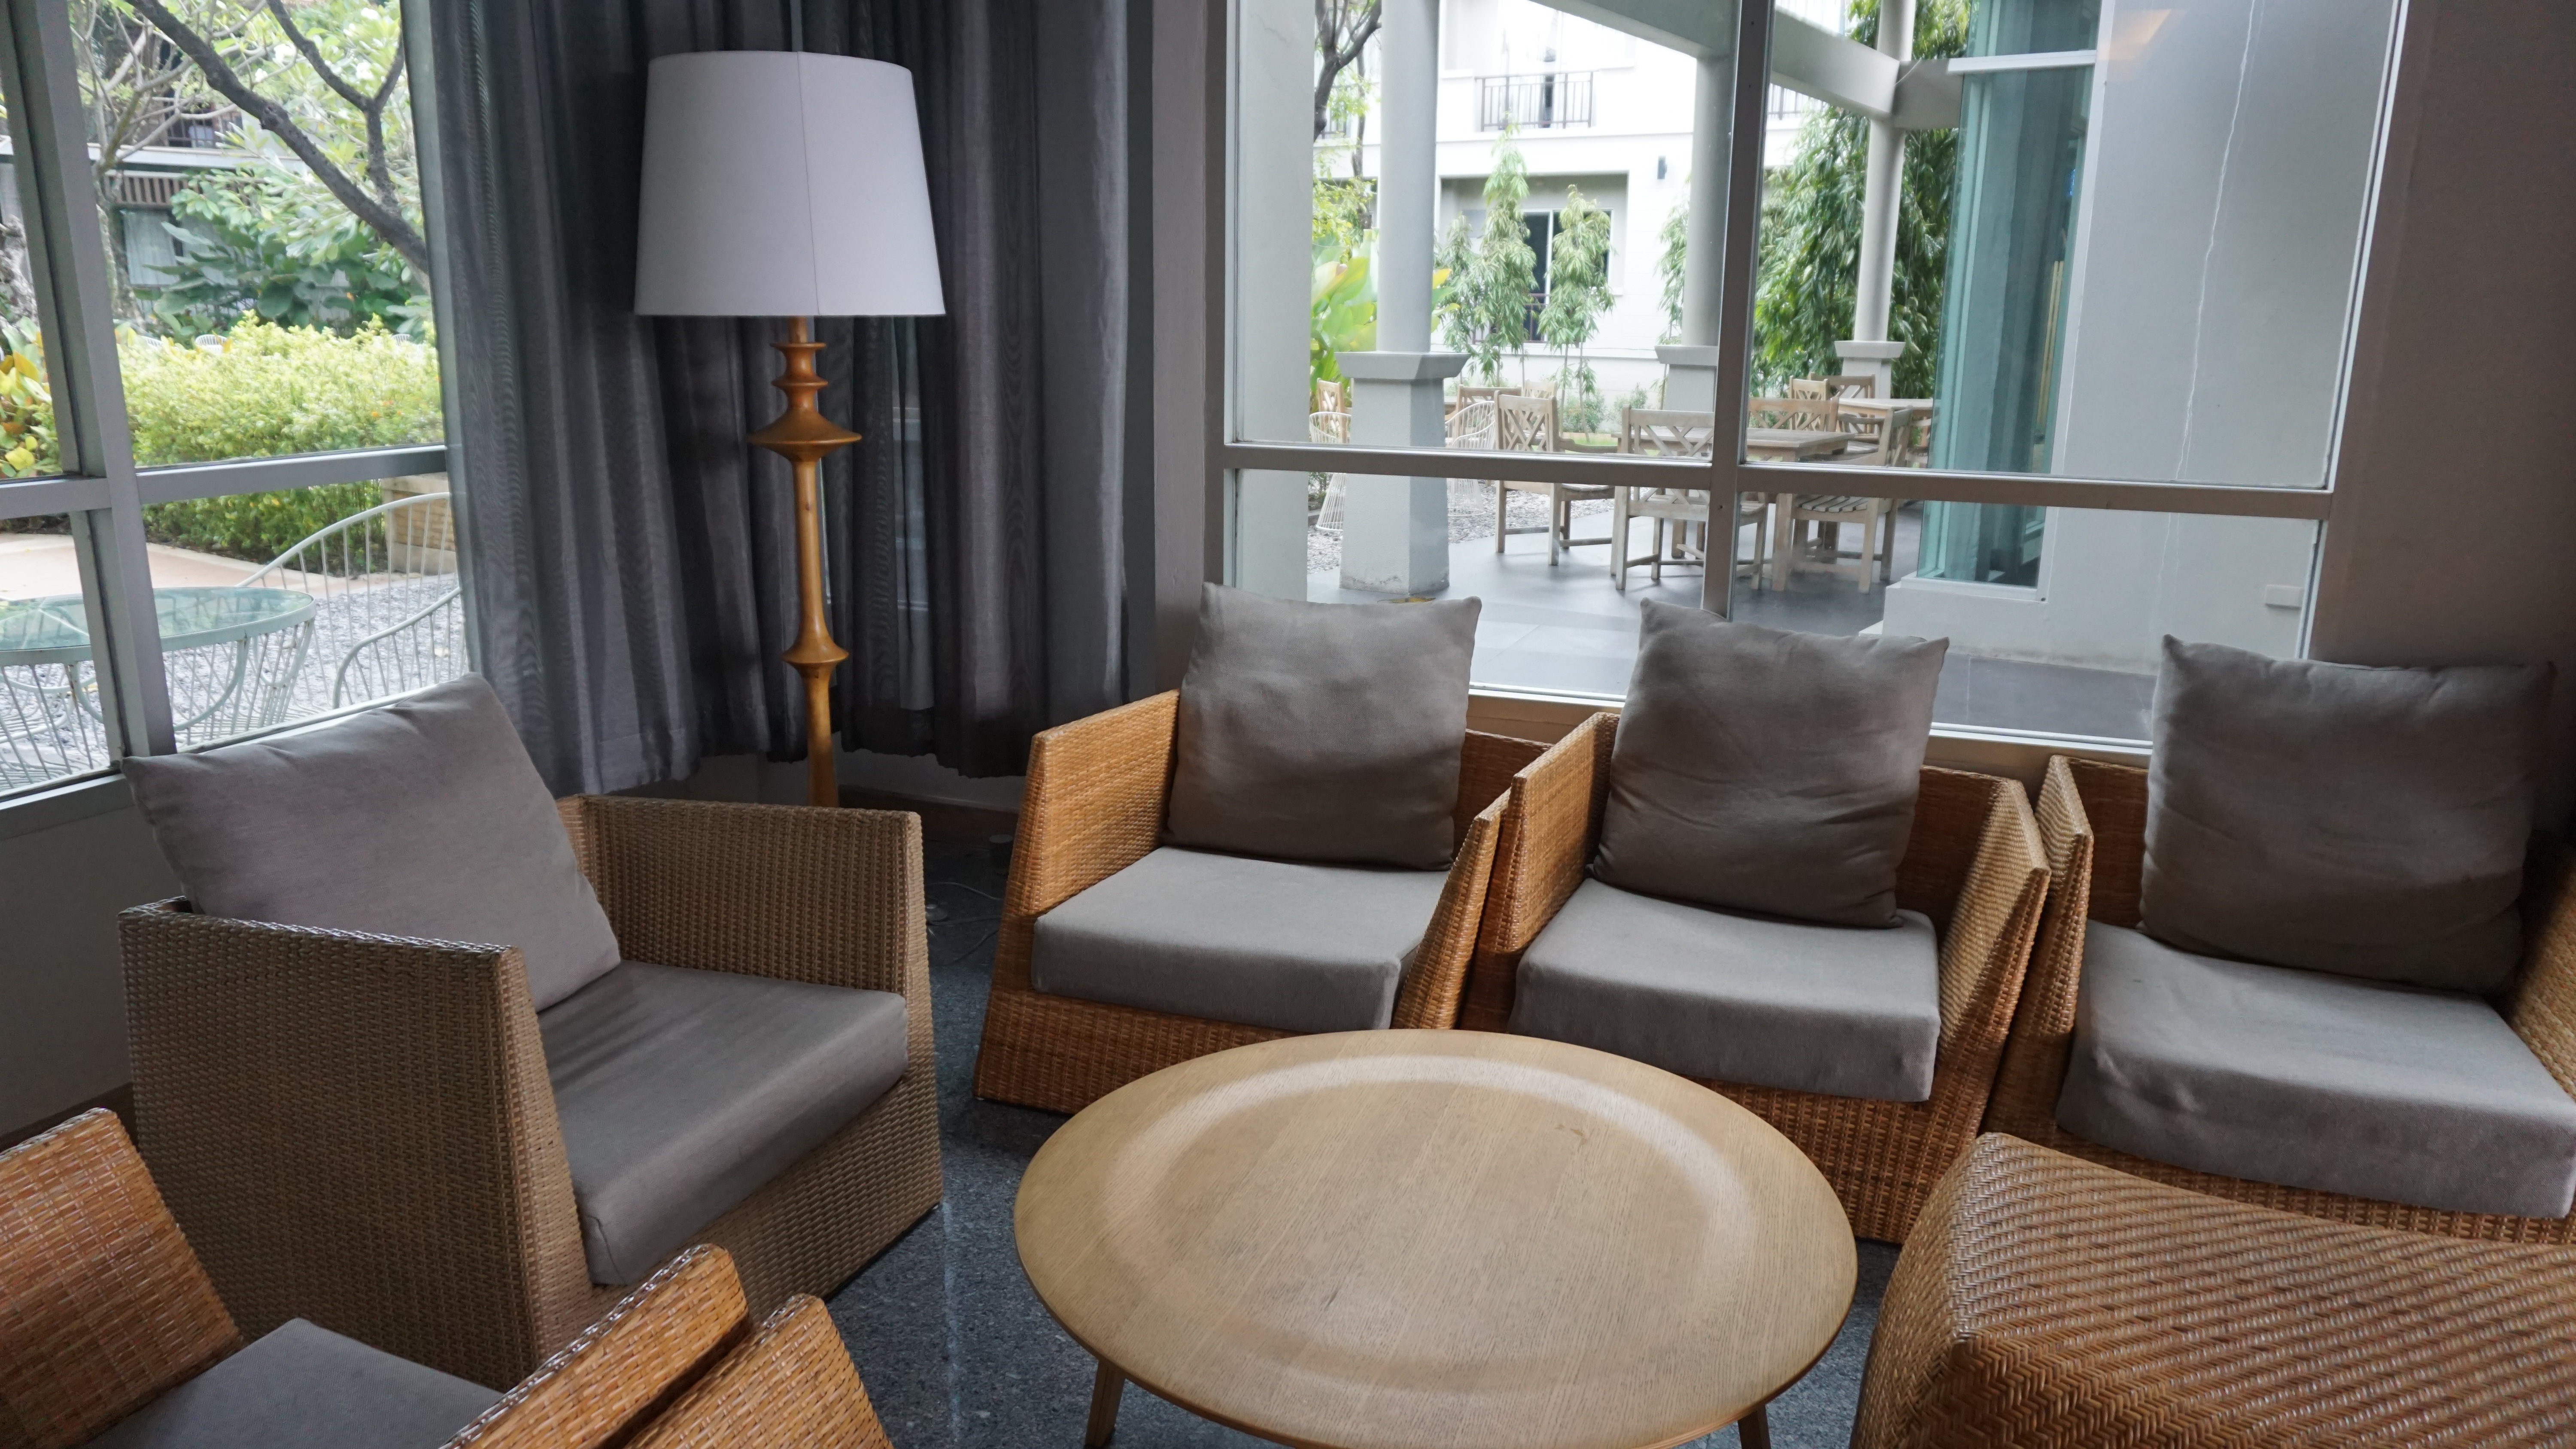
desk, table, wood, white, villa, house, chair, seat, interior, restaurant, home, wall, decoration, cottage, office, indoor, property, living room, business, lamp, furniture, room, lifestyle, sofa, decor, apartment, modern, modern interior, interior design, living, luxury, design, resort, style, comfort, armchair, estate, suite, condominium, comfortable, nobody, real estate, office furniture, home interior, man made object, office interior, furniture design, office chair